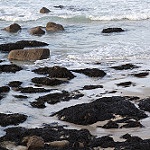
Label: sea